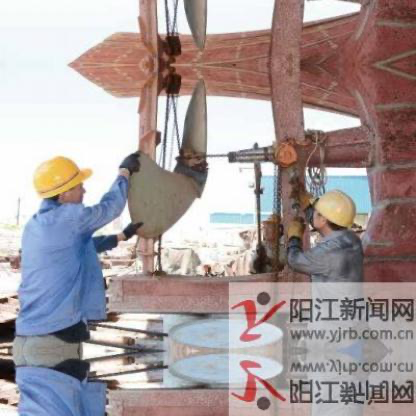
Objects in the image:
label: helmet
label: helmet
label: helmet